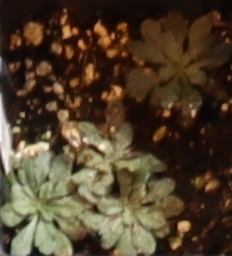
Label: Horseweed